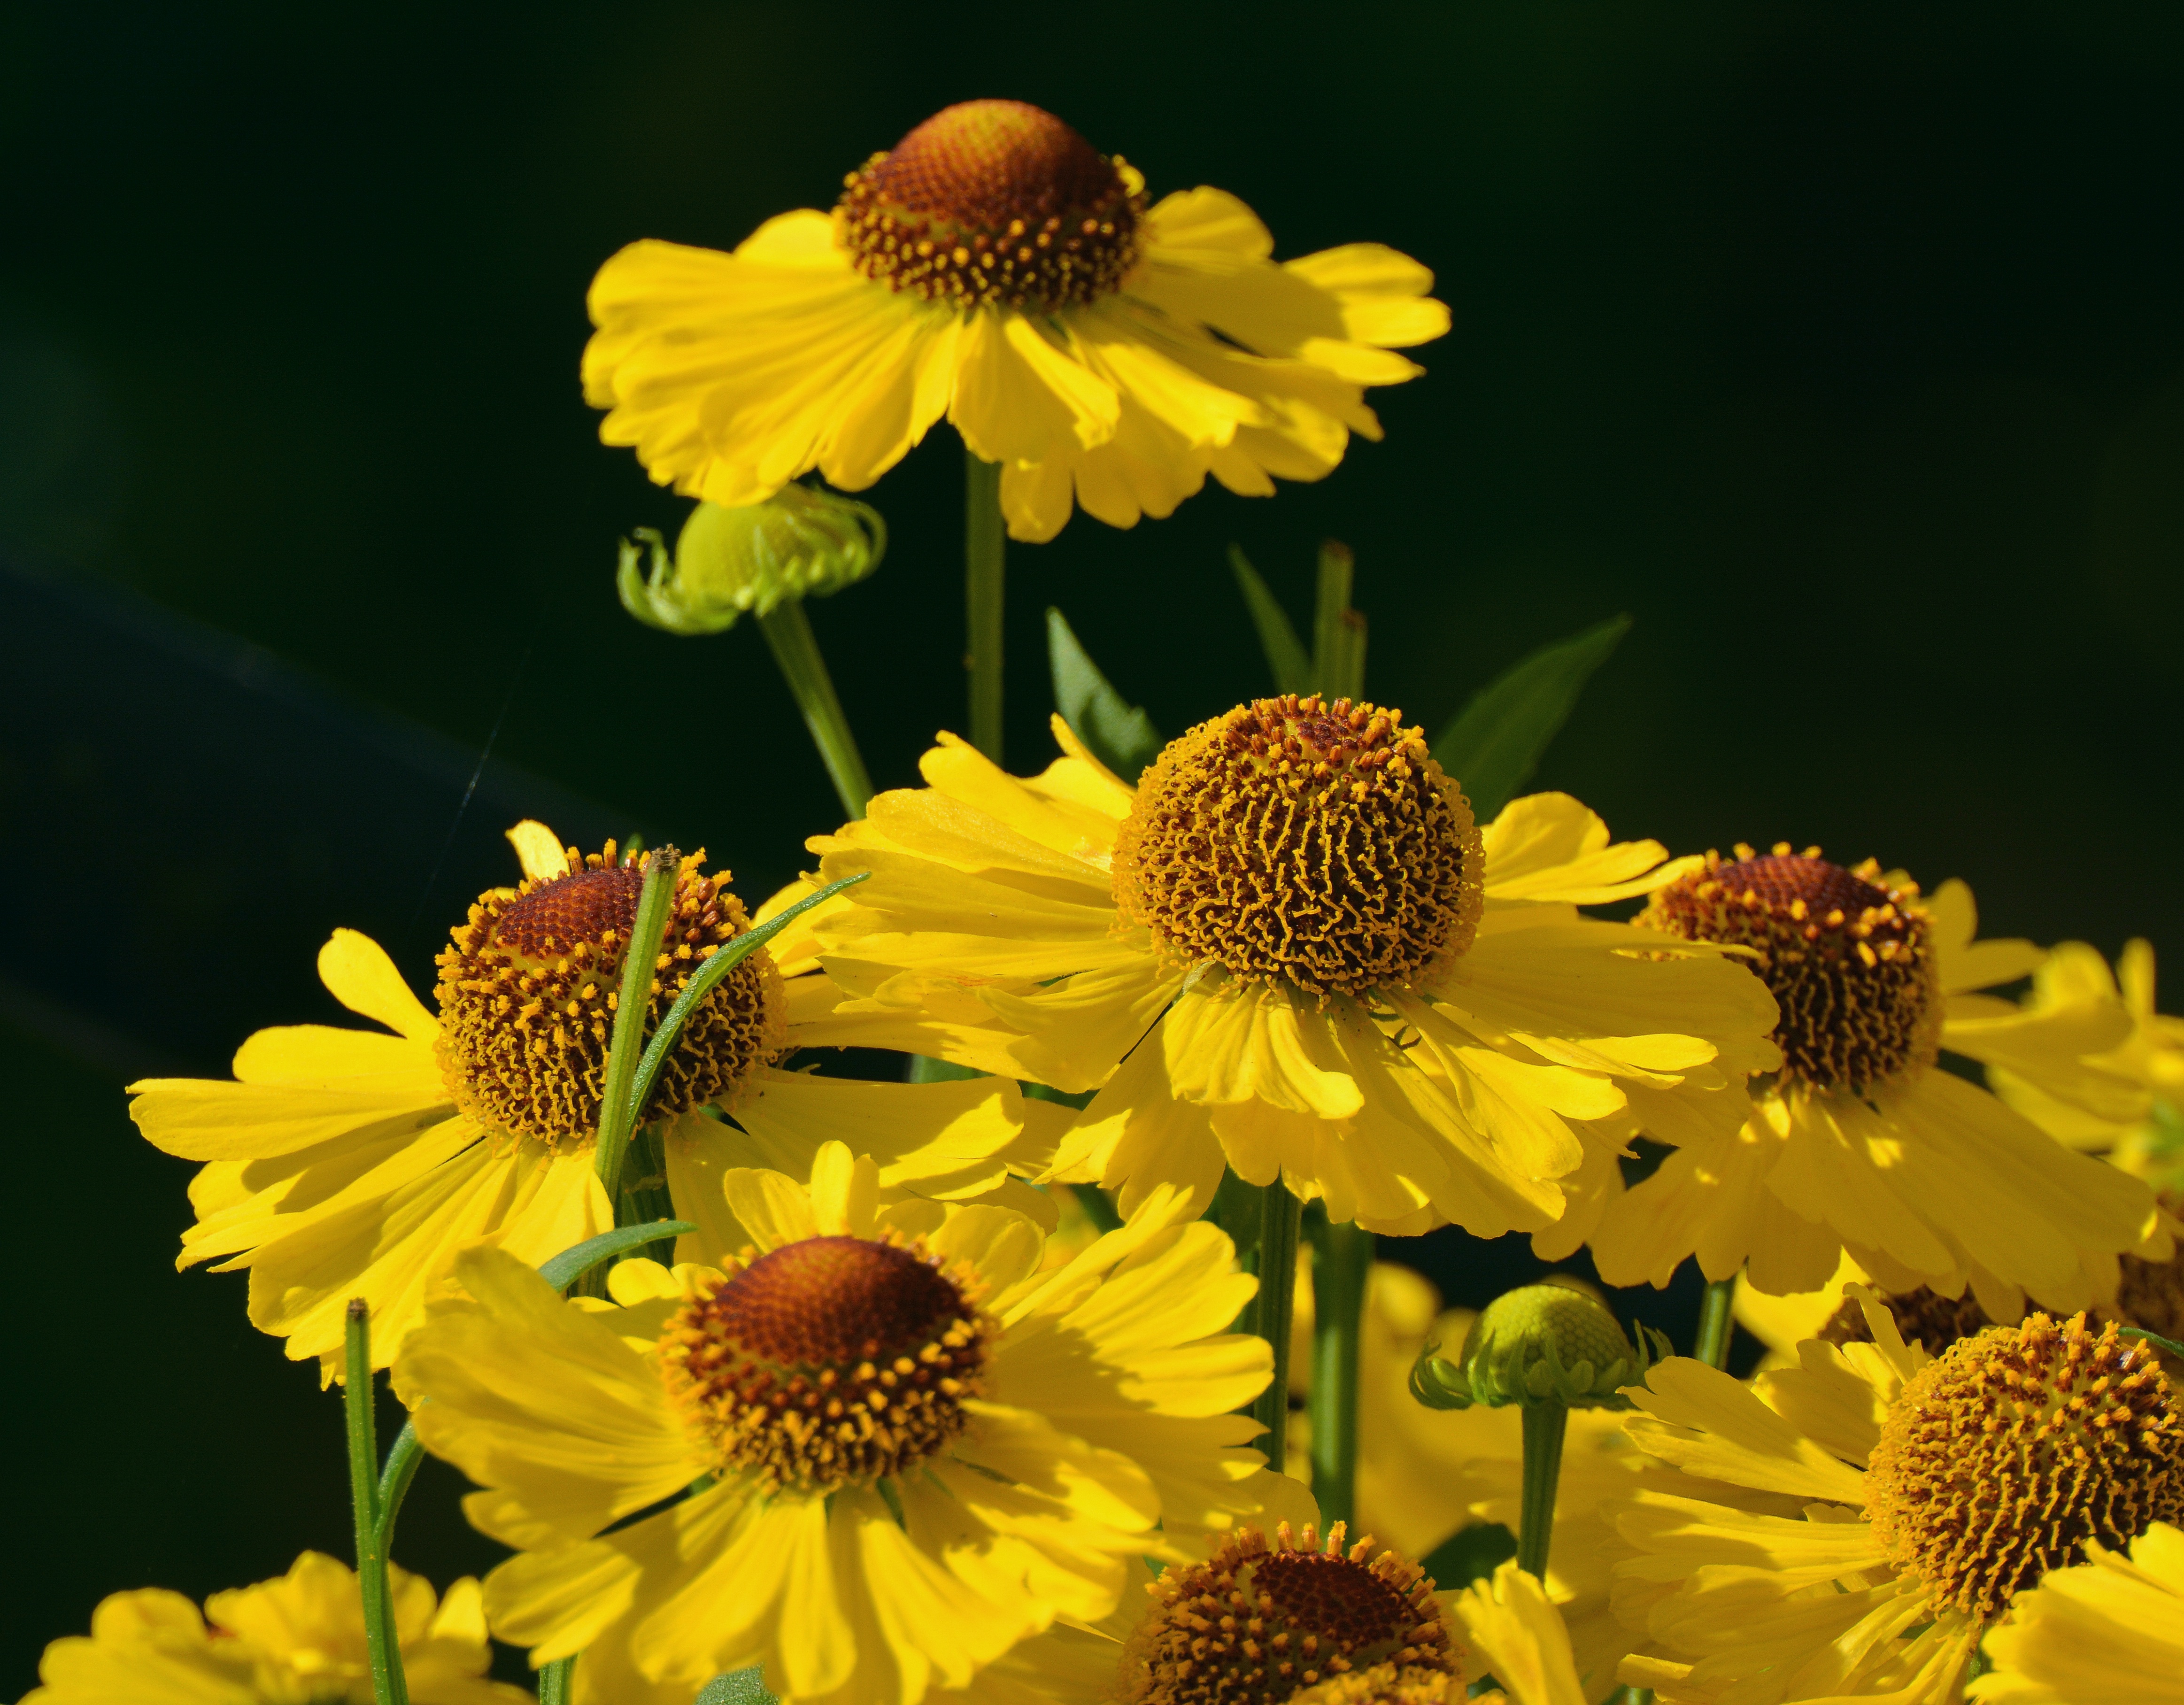
plant, flower, petal, bloom, pollen, herb, yellow, garden, close, flora, yellow flower, wildflower, flower garden, nectar, composites, macro photography, blossomed, flowering plant, ornamental flower, daisy family, summer flower, sun brews, helenium, yellow black, annual plant, land plant, chamaemelum nobile